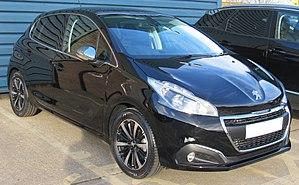
La Peugeot 208 I est une automobile conçue par le constructeur Peugeot pour succéder à la 207 sur le segment B. Le projet 208 a débuté à la fin 2007, les premières photos officielles de la 208 sont dévoilées le 2 novembre 2011 et la présentation du modèle dans le détail a lieu au Salon international de l'automobile de Genève en mars 2012, pour une commercialisation le 29 mars 2012. De 2013 à 2018, elle est la deuxième voiture la plus vendue en France, derrière la Renault Clio IV, qu'elle finit par dépasser en 2019.